Wilhelm Winternitz

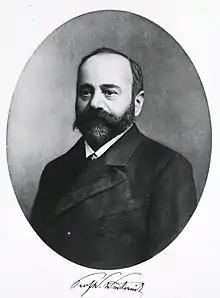
Winternitz in 1895

Wilhelm Winternitz (March 1, 1835), Josefov (Jaroměř) Josefstadt (now a part of Jaroměř, Okres Náchod), Bohemia – February 22, 1917, Vienna) was a Czech-Austrian Jewish physician and hydropathist. He was an influential neurologist and hydropathist who at the time was commonly characterized as "the father of scientific hydrotherapy".